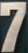
Number: 7